Naan Rajavaga Pogiren

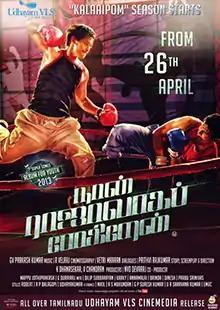
Film poster

Naan Rajavaga Pogiren is a 2013 Indian Tamil-language masala film written and directed by Prithvi Rajkumar. The film stars Nakul, Chandini Tamilarasan, and newcomer Avani Modi.